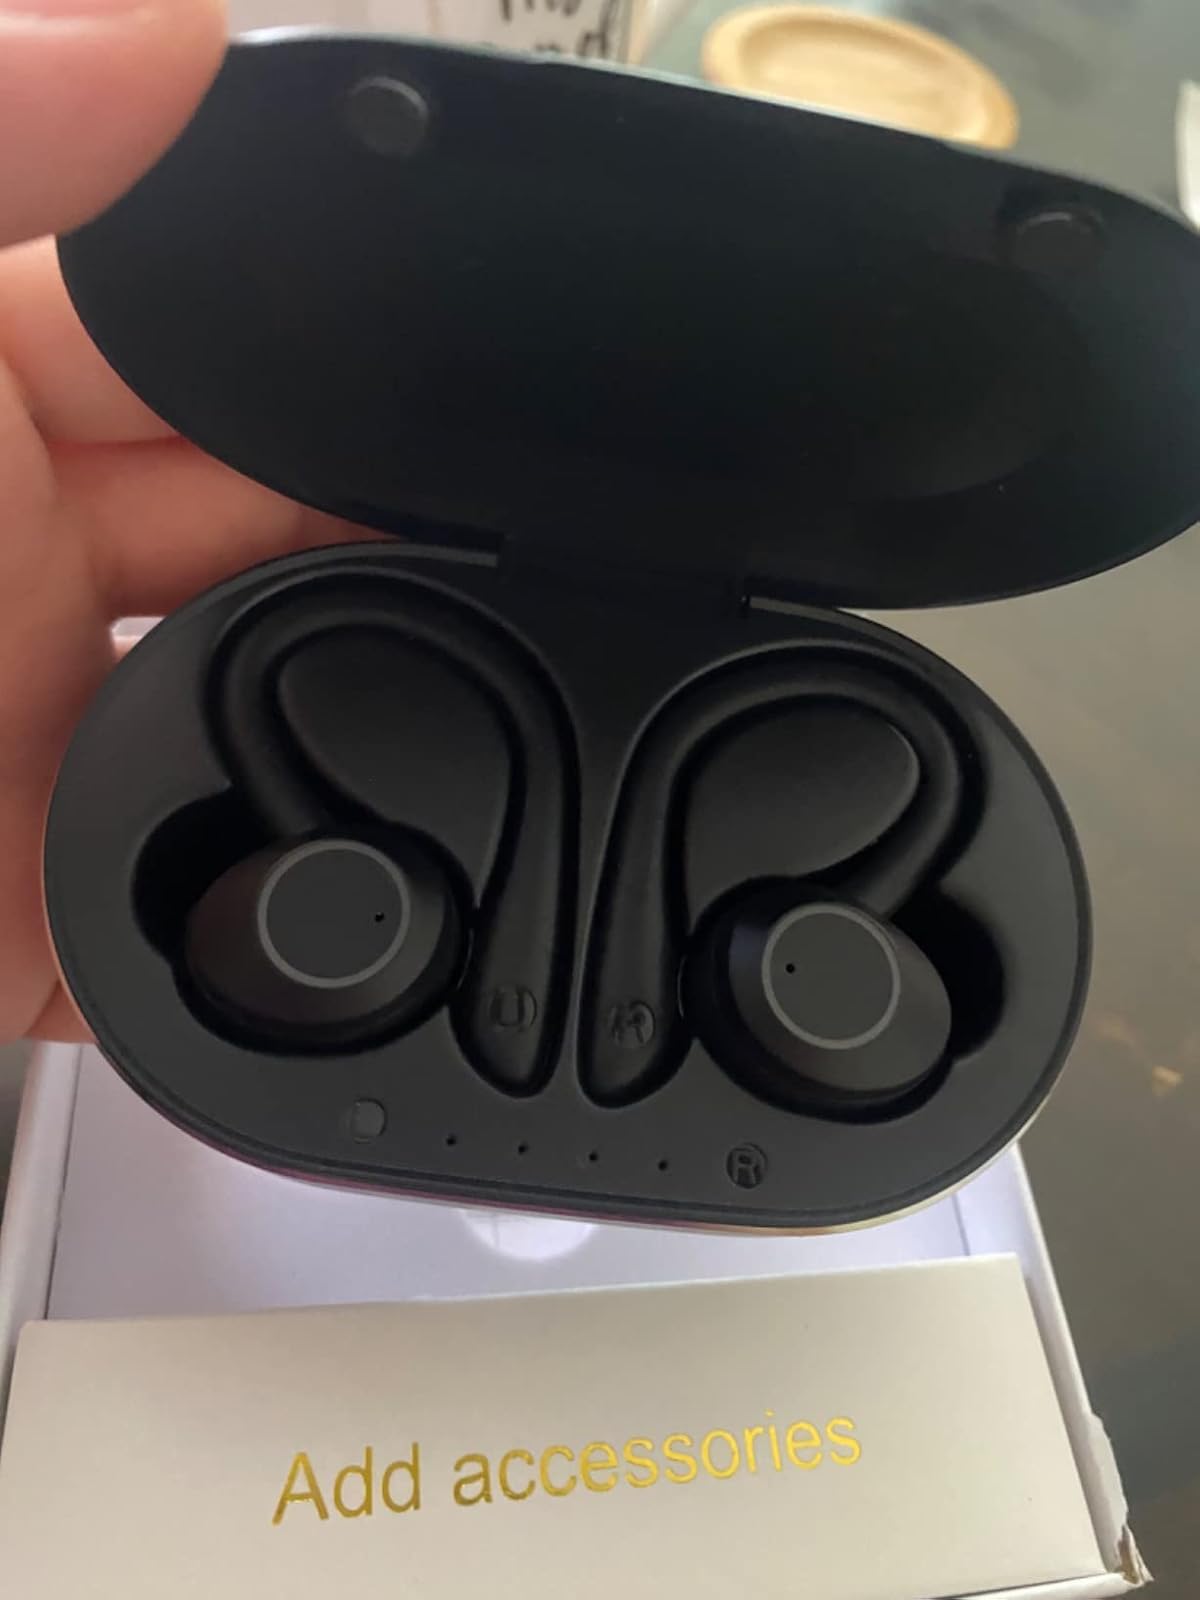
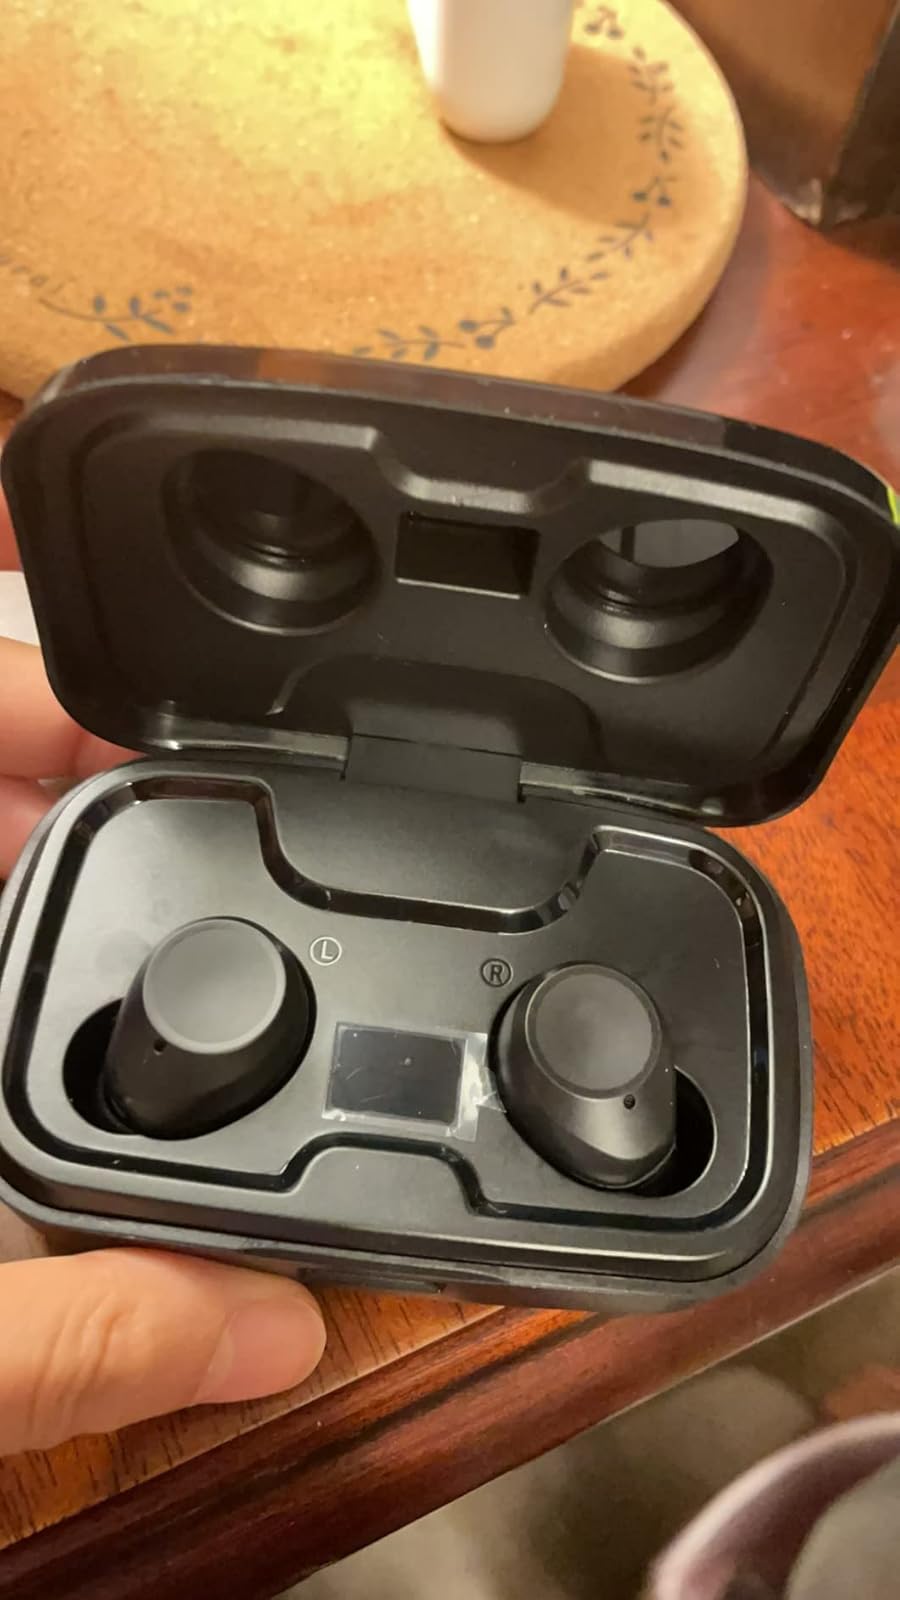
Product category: earbuds
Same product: no